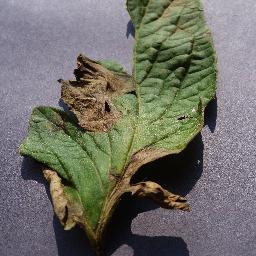
Label: Tomato___Late_blight